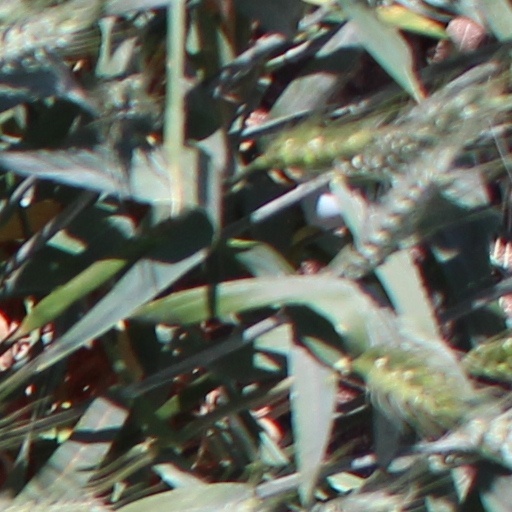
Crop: wheat